Ona Kantheeswarar Temple

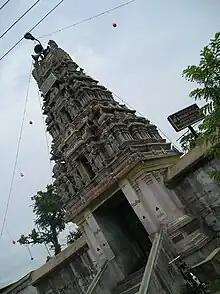
Image of the Onakanthan temple gopuram

Ona Kantheeswarar Temple (also called Onakanthali) is a Hindu temple dedicated to Shiva, located in the town of Panjupettai, Kanchipuram, Kanchipuram district in Tamil Nadu, India. Shiva is worshipped as Ona Kantheeswarar and his consort Parvathi as Kamakshi. Ona Kantheeswarar is revered in the 7th-century CE Tamil Saiva canonical work, the "Tevaram", written by Tamil saint poets known as the nayanars and classified as "Paadal Petra Sthalam", the 275 temples revered in the canon.